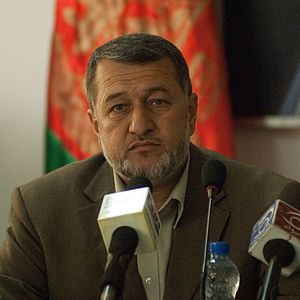
Bismillah Khan
Bismillah Mohammadi Khan er General og leder af generalstaben i Afghanistans hær. Før Talibans fald var han viceforsvarsminister for Den Nordlige Alliance, under Ahmad Shah Masood og senere Mohammed Fahim. Han er etnisk Tajik fra Panjshir dalen.